Tilman Spengler

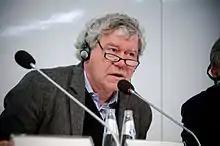
Spengler in 2011

Tilman Spengler (born 1947) is a German sinologist, writer, and journalist. The author of more than a dozen books, including "Lenin's Brain" (1993), he has received several literary prizes throughout his career, including: